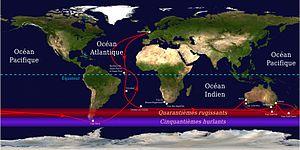
Les quarantièmes rugissants est le nom qui a été donné par les marins aux latitudes situées entre les 40ᵉ et 50ᵉ parallèles dans l'hémisphère Sud, appelées ainsi en raison des vents forts établis, venant majoritairement de l'ouest.
Tristan da Cunha [ˈtrɪstən dəˈkuːnə] est à la fois l'île principale et l'archipel volcanique situé dans l'océan Atlantique Sud, au nord des Quarantièmes rugissants, et découverte au début du XVIᵉ siècle. Tristan da Cunha fait partie du territoire britannique d'outre-mer de Sainte-Hélène, Ascension et Tristan da Cunha. L'île est à 2 790 kilomètres à l'ouest de la ville du Cap en Afrique du Sud, et à 3 222 kilomètres à l'est-sud-est de l'État brésilien de Rio de Janeiro. La terre la plus proche est l'île de Sainte-Hélène, à 2 420 km au nord-nord-est. Avec 96 km² de superficie, Tristan da Cunha culmine à 2 062 m.
Les cinquantièmes hurlants est le nom attribué aux latitudes situées entre les 50ᵉ et 60ᵉ parallèles dans la zone de l'océan Austral, proche de l'Antarctique et étroitement lié aux climats que l'on trouve dans cette région : vents violents et mer souvent grosse.
Le cap Horn est un cap situé à l’extrémité sud de l'île Horn, dans la partie chilienne de l’archipel de la Terre de Feu. Ce point est généralement considéré comme étant le plus austral de l’Amérique du Sud.